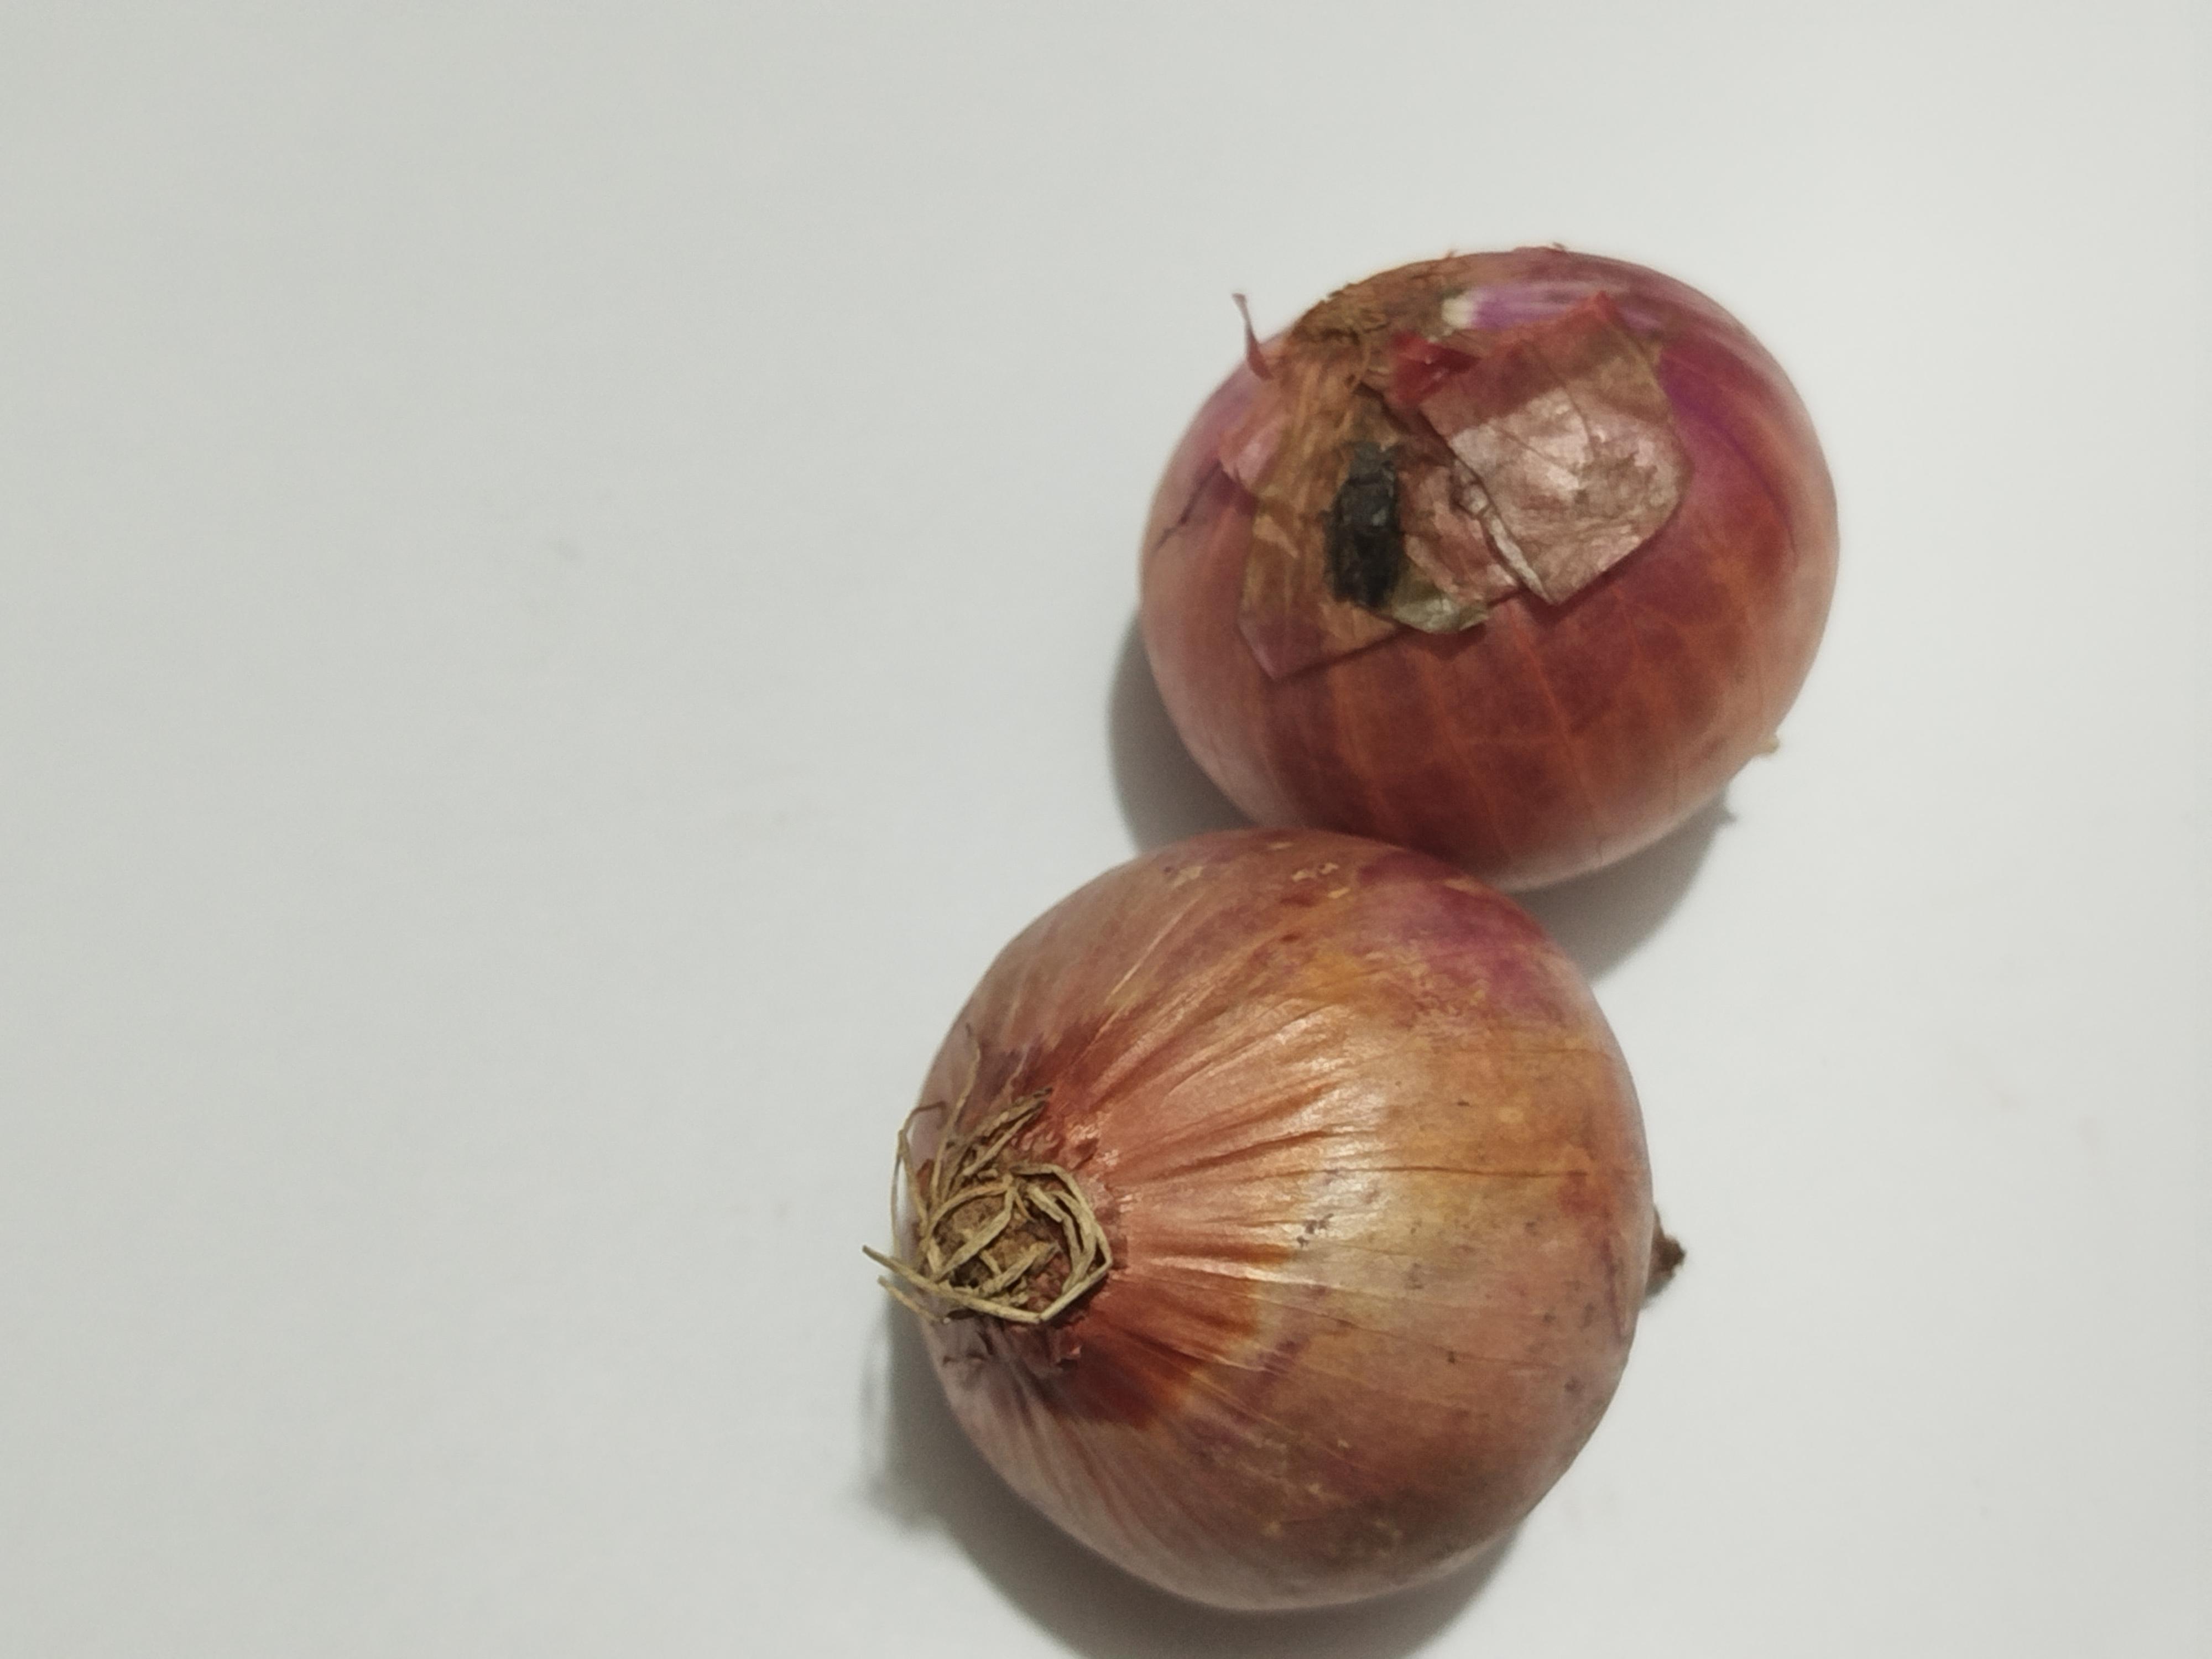
Label: Onion